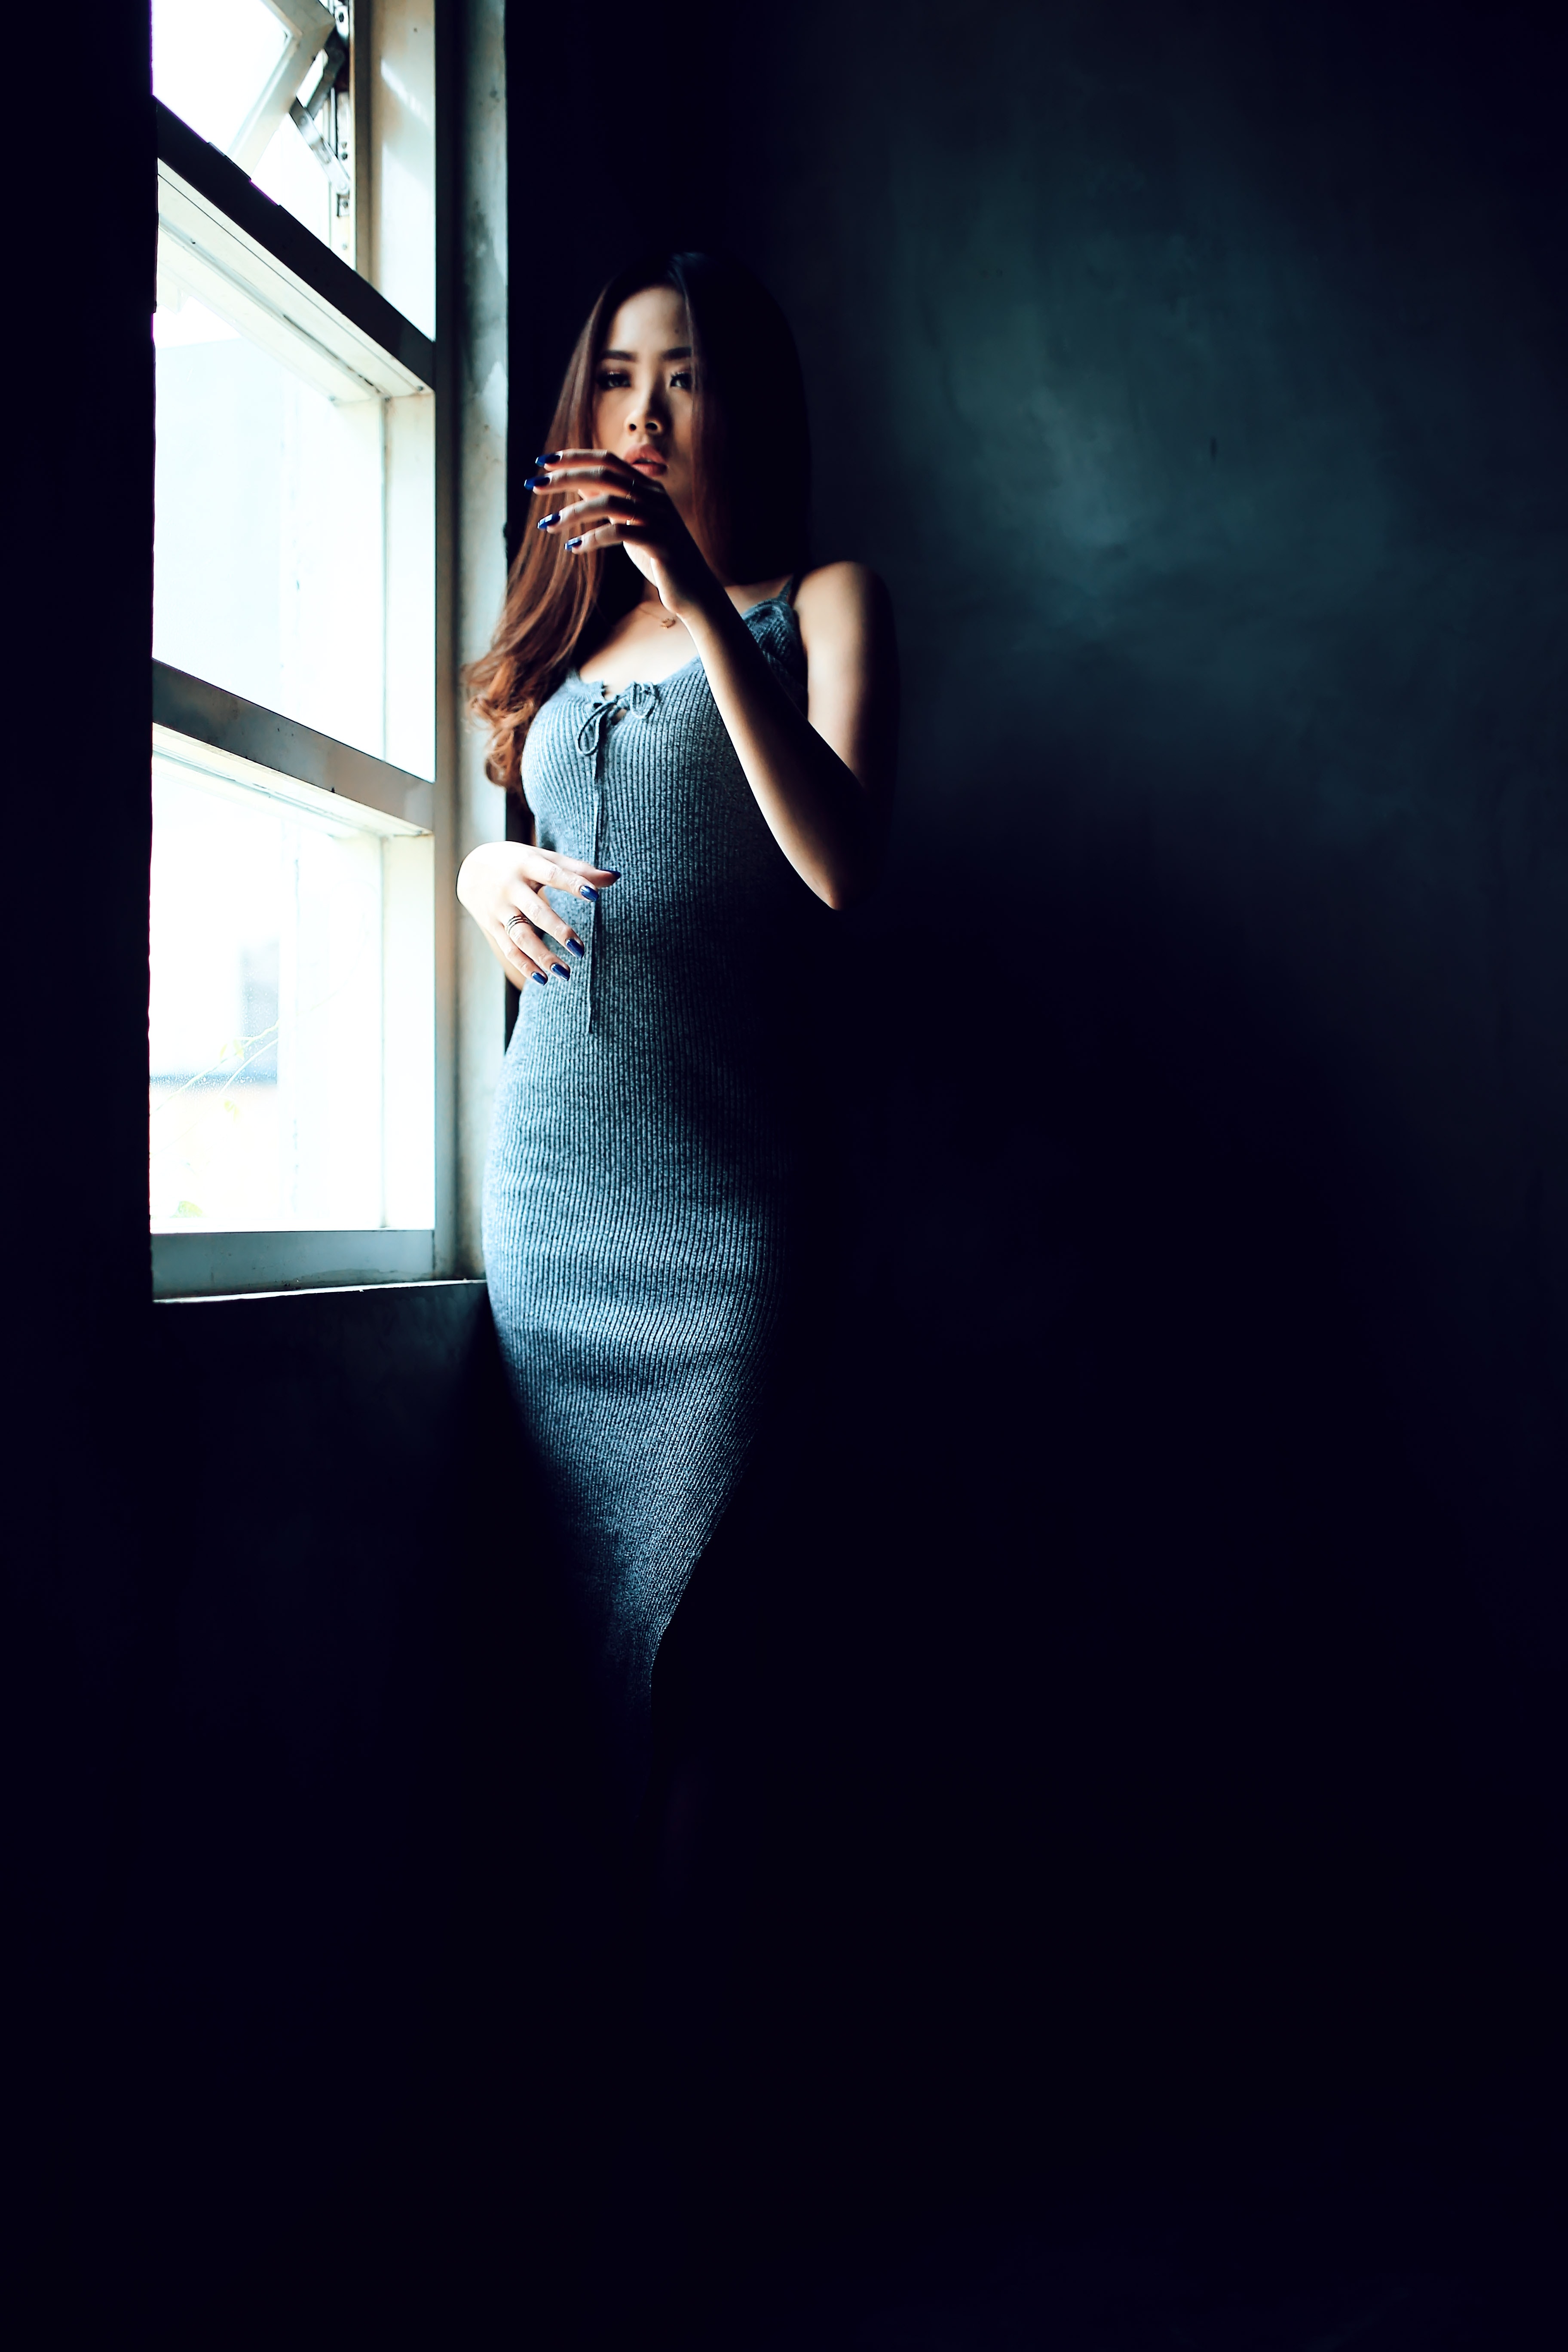
blue, beauty, model, dress, girl, lady, shoulder, photo shoot, photography, darkness, standing, fashion model, fashion, flash photography, joint, fashion design